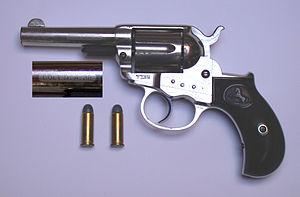
Les Colt 1877 Double Action Lightning/Thunderer furent les premiers revolvers de la firme Colt fonctionnant en double action.